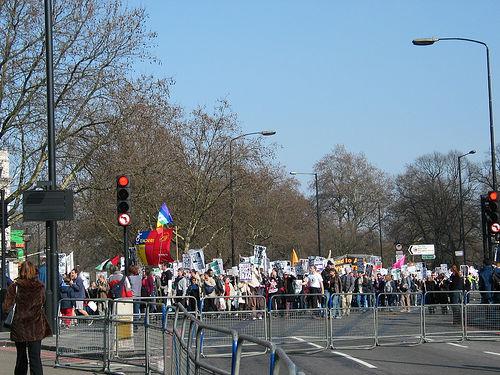
Weather: sun or clear